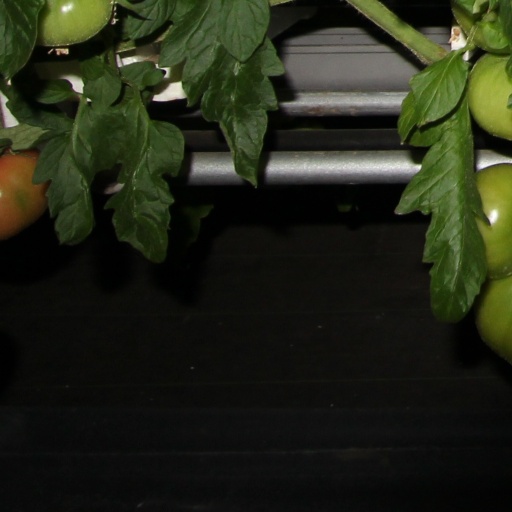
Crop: tomato